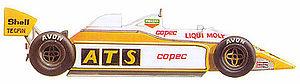
Auto Technisches Spezialzubehör, ou plus communément ATS, était une écurie de Formule 1 fondée par Gunther Schmidt en 1977. L'écurie a disputé 89 Grands Prix de Formule 1 de 1978 à 1984, a inscrit sept points, et son meilleur classement en championnat du monde des constructeurs est une onzième place en 1979.
L'ATS D5 est une monoplace de Formule 1, engagée par l'écurie ATS, ayant couru une partie du championnat du monde de Formule 1 1981 et la totalité du championnat du monde de Formule 1 1982. En 1981, ses pilotes sont Slim Borgudd et Jan Lammers et, en 1982, Manfred Winkelhock et Eliseo Salazar.